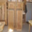
Label: wardrobe